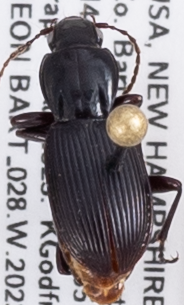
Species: Pterostichus tristis
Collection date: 2023-08-23
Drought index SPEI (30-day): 0.8
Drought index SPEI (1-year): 1.69
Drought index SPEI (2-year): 0.54